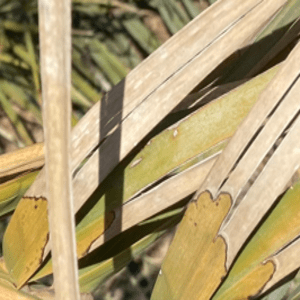
Label: Rachis Blight